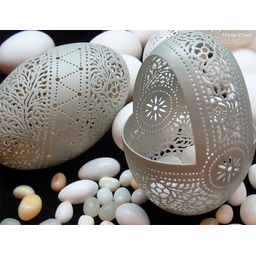
Label: trash